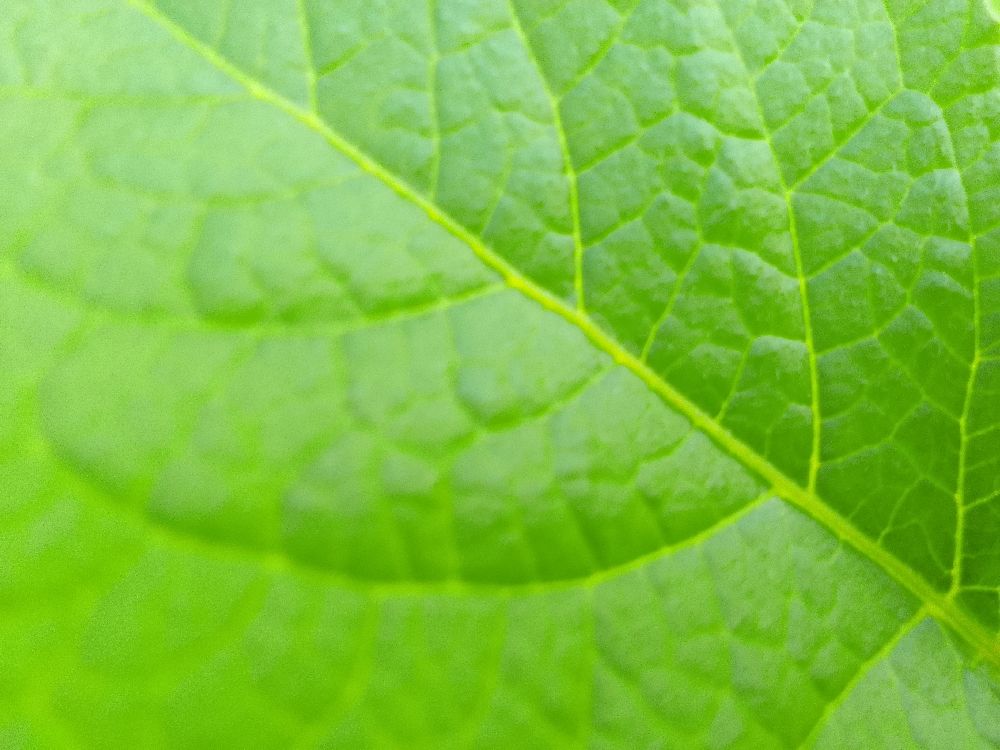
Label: Healthy